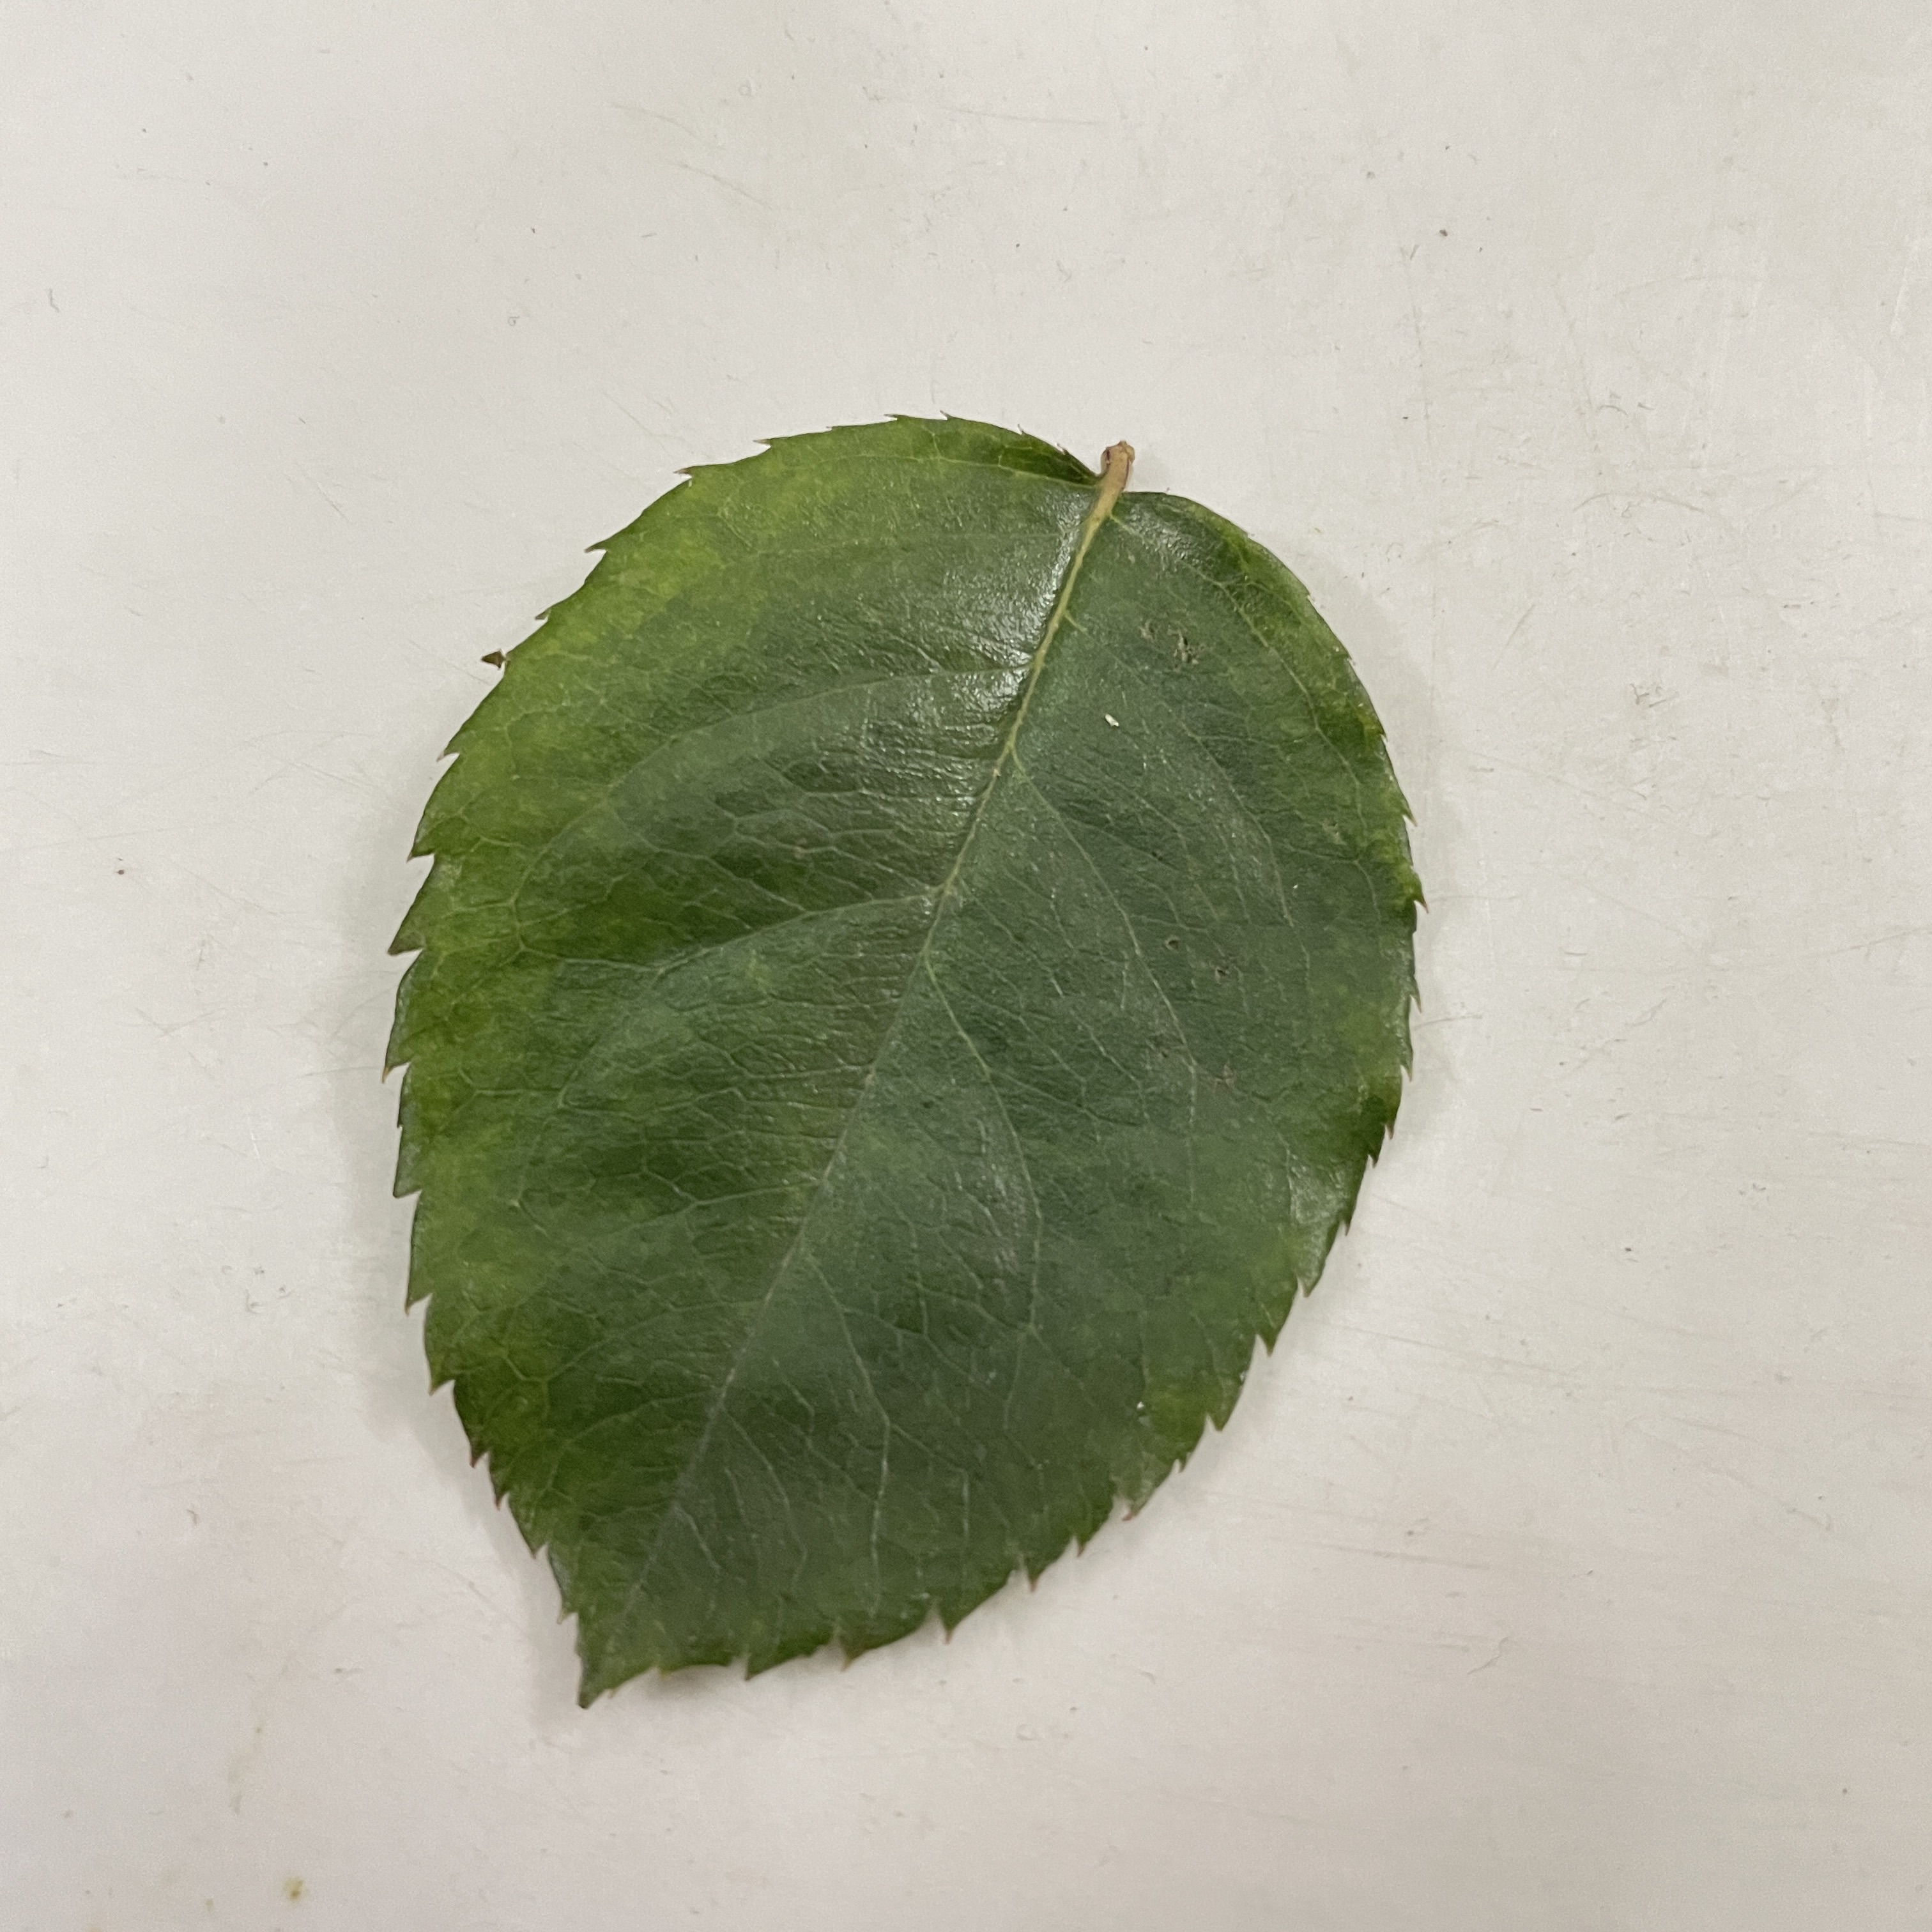
Label: Healthy Leaf